Bill Waterton

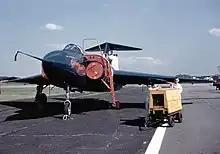
Gloster GA.5 Javelin flight test prototype at Farnborough

Following the high speed flights, Waterton joined the Gloster Aircraft Company in September 1946 as a development test pilot. He became the company's Chief Test Pilot, primarily in charge of experimental flight testing their new designs, the Meteor family, the experimental Gloster E.1/44, and the delta-wing Gloster GA.5 which entered service as the Gloster Javelin. He also was involved in acceptance test flying on production aircraft.